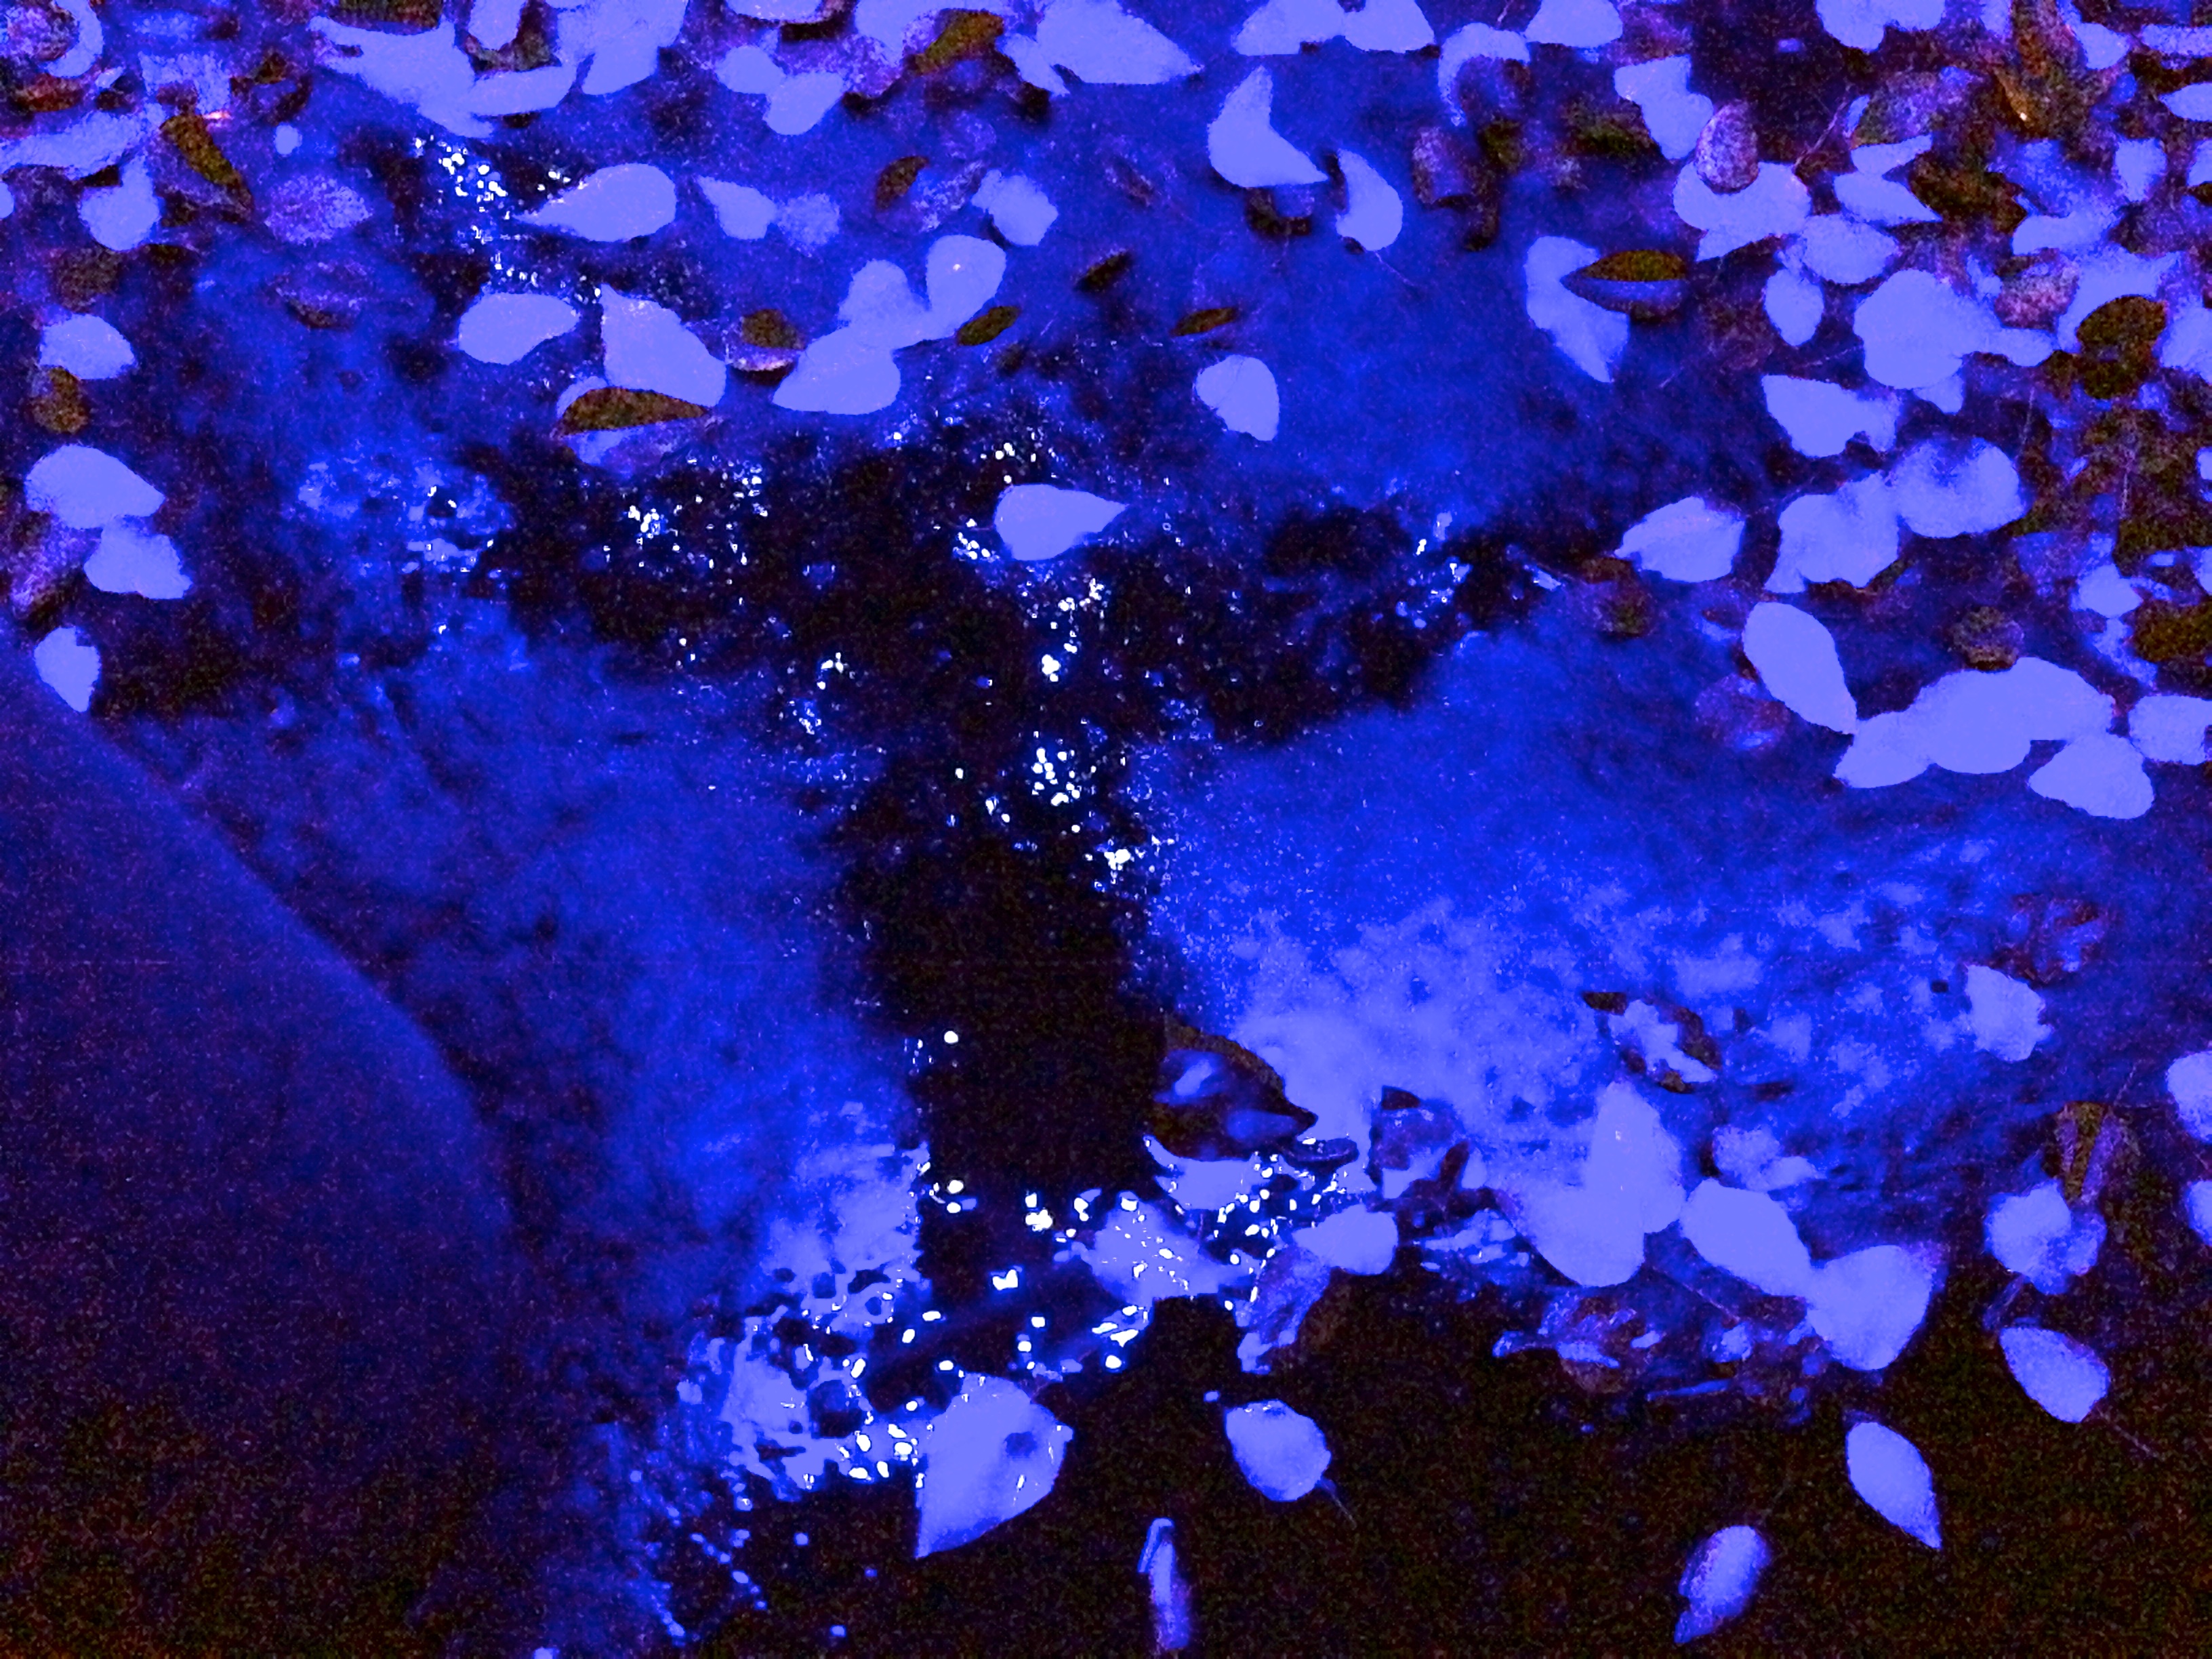
sunlight, flower, petal, underwater, reflection, biology, blue, coral, coral reef, reef, cool image, marine biology